USS Missouri (BB-63)

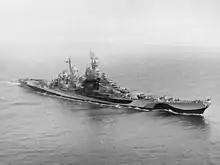
"Missouri" underway in August 1944

On 14 December, "Missouri" departed San Francisco and sailed for Ulithi in the Caroline Islands, where she joined the rest of the fleet on 13 January 1945. She became a temporary headquarters ship for Vice Admiral Marc A. Mitscher. She then joined Task Force 58, which sortied on 27 January to launch an air attack on Tokyo in support of the planned operation against Iwo Jima. "Missouri" served as part of the anti-aircraft screen for Task Group 58.2, centered on the carriers , , and , during the raid on Tokyo. In addition to guarding the carriers, "Missouri" and the other battleships acted as oilers for the escorting destroyers, since the fleet's logistics train could not accompany the strike force during raids.